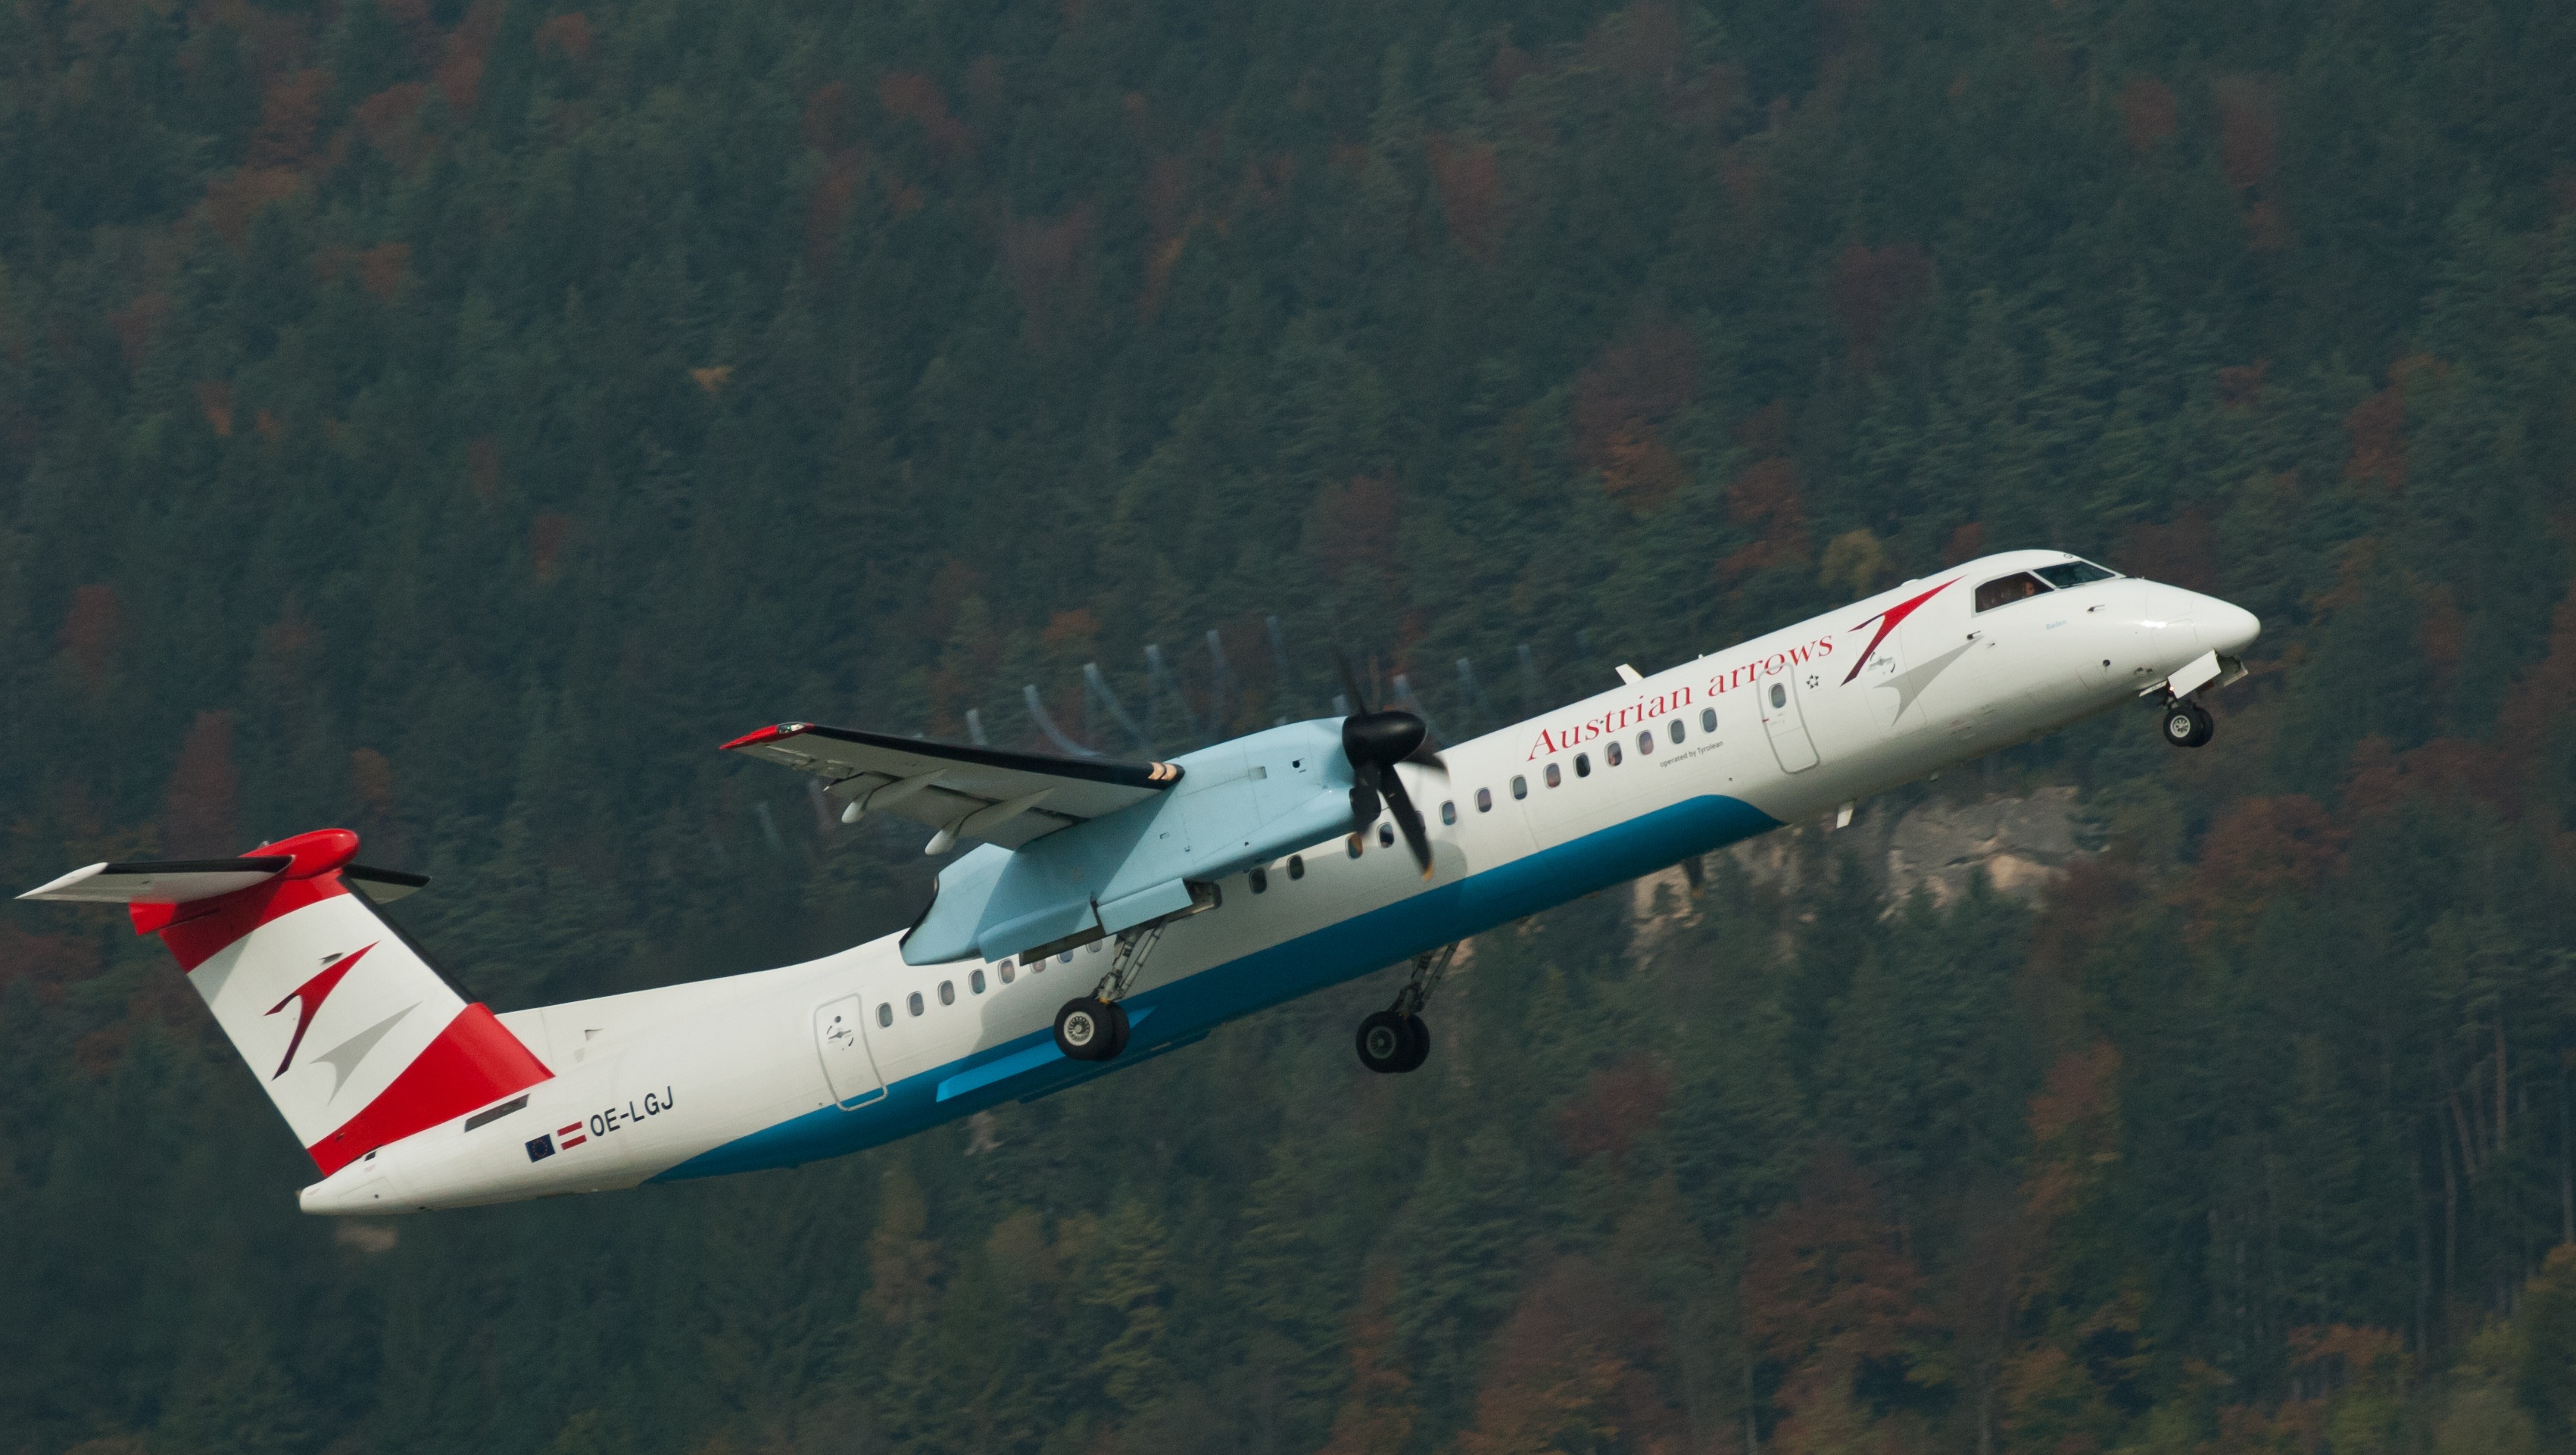
flying, fly, airport, airplane, plane, aircraft, vehicle, airline, aviation, flight, airliner, arrows, innsbruck, take off, light aircraft, jet aircraft, austrian, air travel, atmosphere of earth, narrow body aircraft, aircraft engine, business jet, embraer erj 145 family, oe lgj